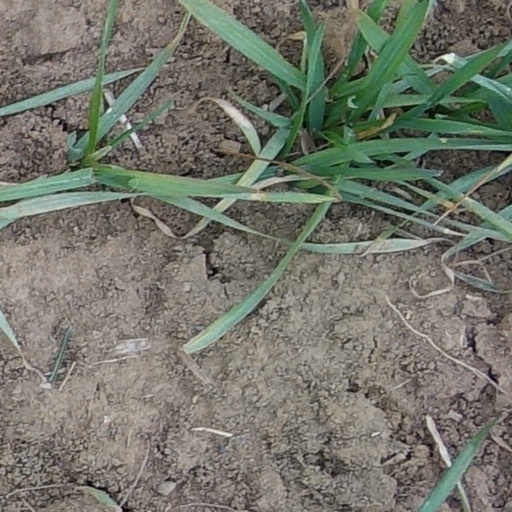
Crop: wheat